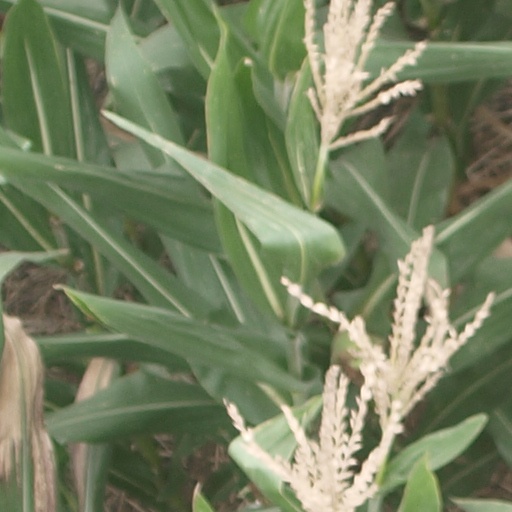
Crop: maize; corn